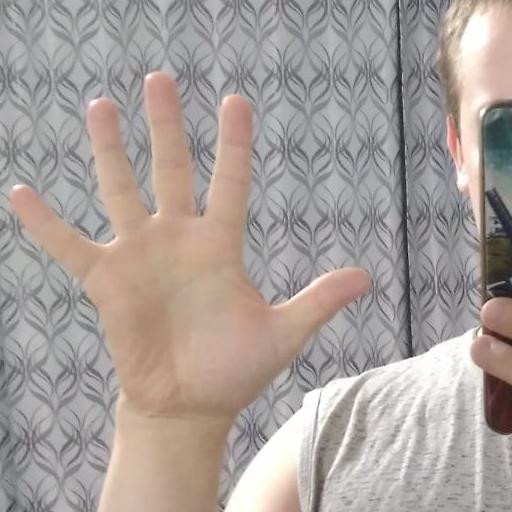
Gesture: palm